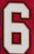
Number: 6